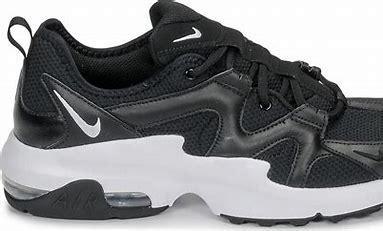
Brand: Nike
Model: Air Max Graviton